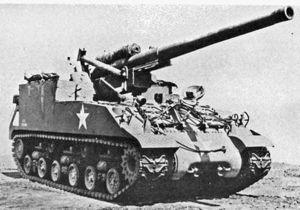
Après le succès du M12 Gun Motor Carriage, la branche d'artillerie de campagne de l'U.S Army, s'intéressa davantage à l'exploitation d'un canon automoteur lourd pour équiper ses bataillons d'artillerie. La production du M12 dû s'arrêter dès l'année 1944 à cause du manque de canon de modèle M1918, et il fut décidé de le remplacer par le plus récent canon de 155 mm Long Tom. Cependant le châssis M3 ne convenait plus à une telle arme, trop puissante et encombrante et le projet dut être remanié complètement en modifiant à la fois le châssis, pour celui du M4A3E8, et le canon : le projet aboutit avec le T83.